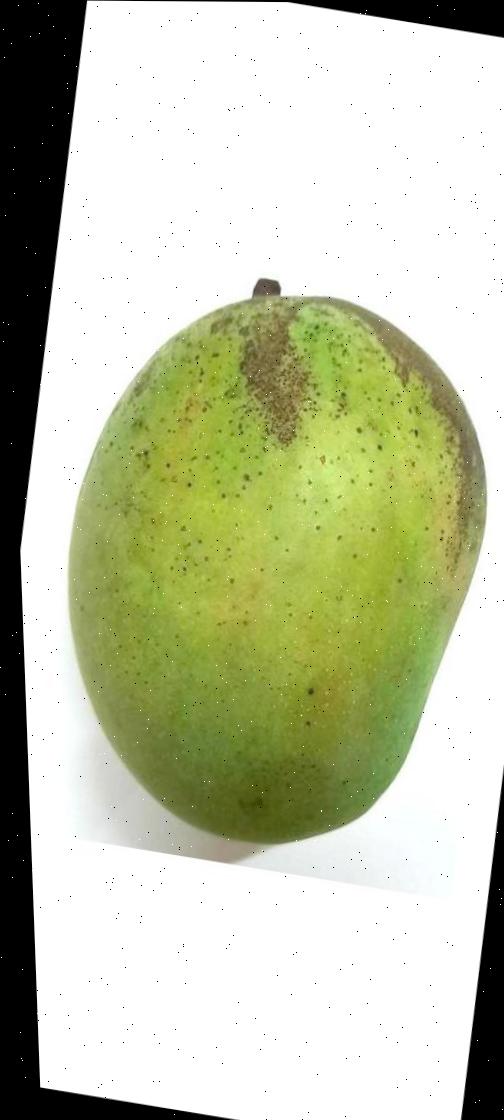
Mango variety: Shada